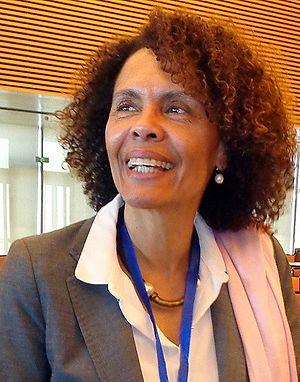
Cristina Duarte est née à Lisbonne en 1962, et a la nationalité capverdienne.Elle est ministre des finances, de la planification et de l'administration publique du Cap-Vert, de 2006 à 2016.